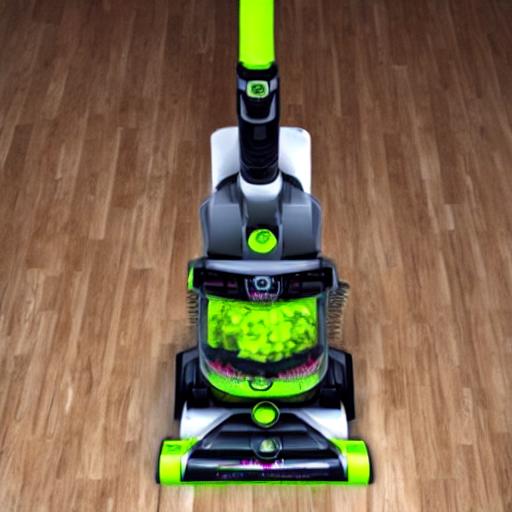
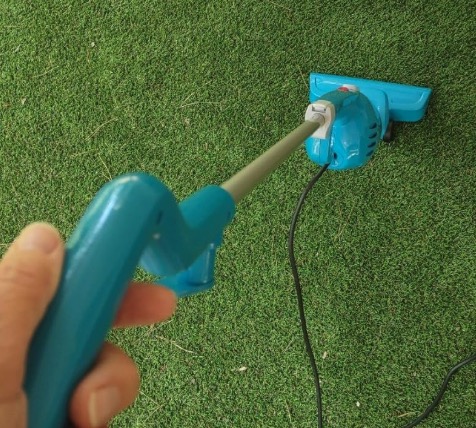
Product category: items_vacuum
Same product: no